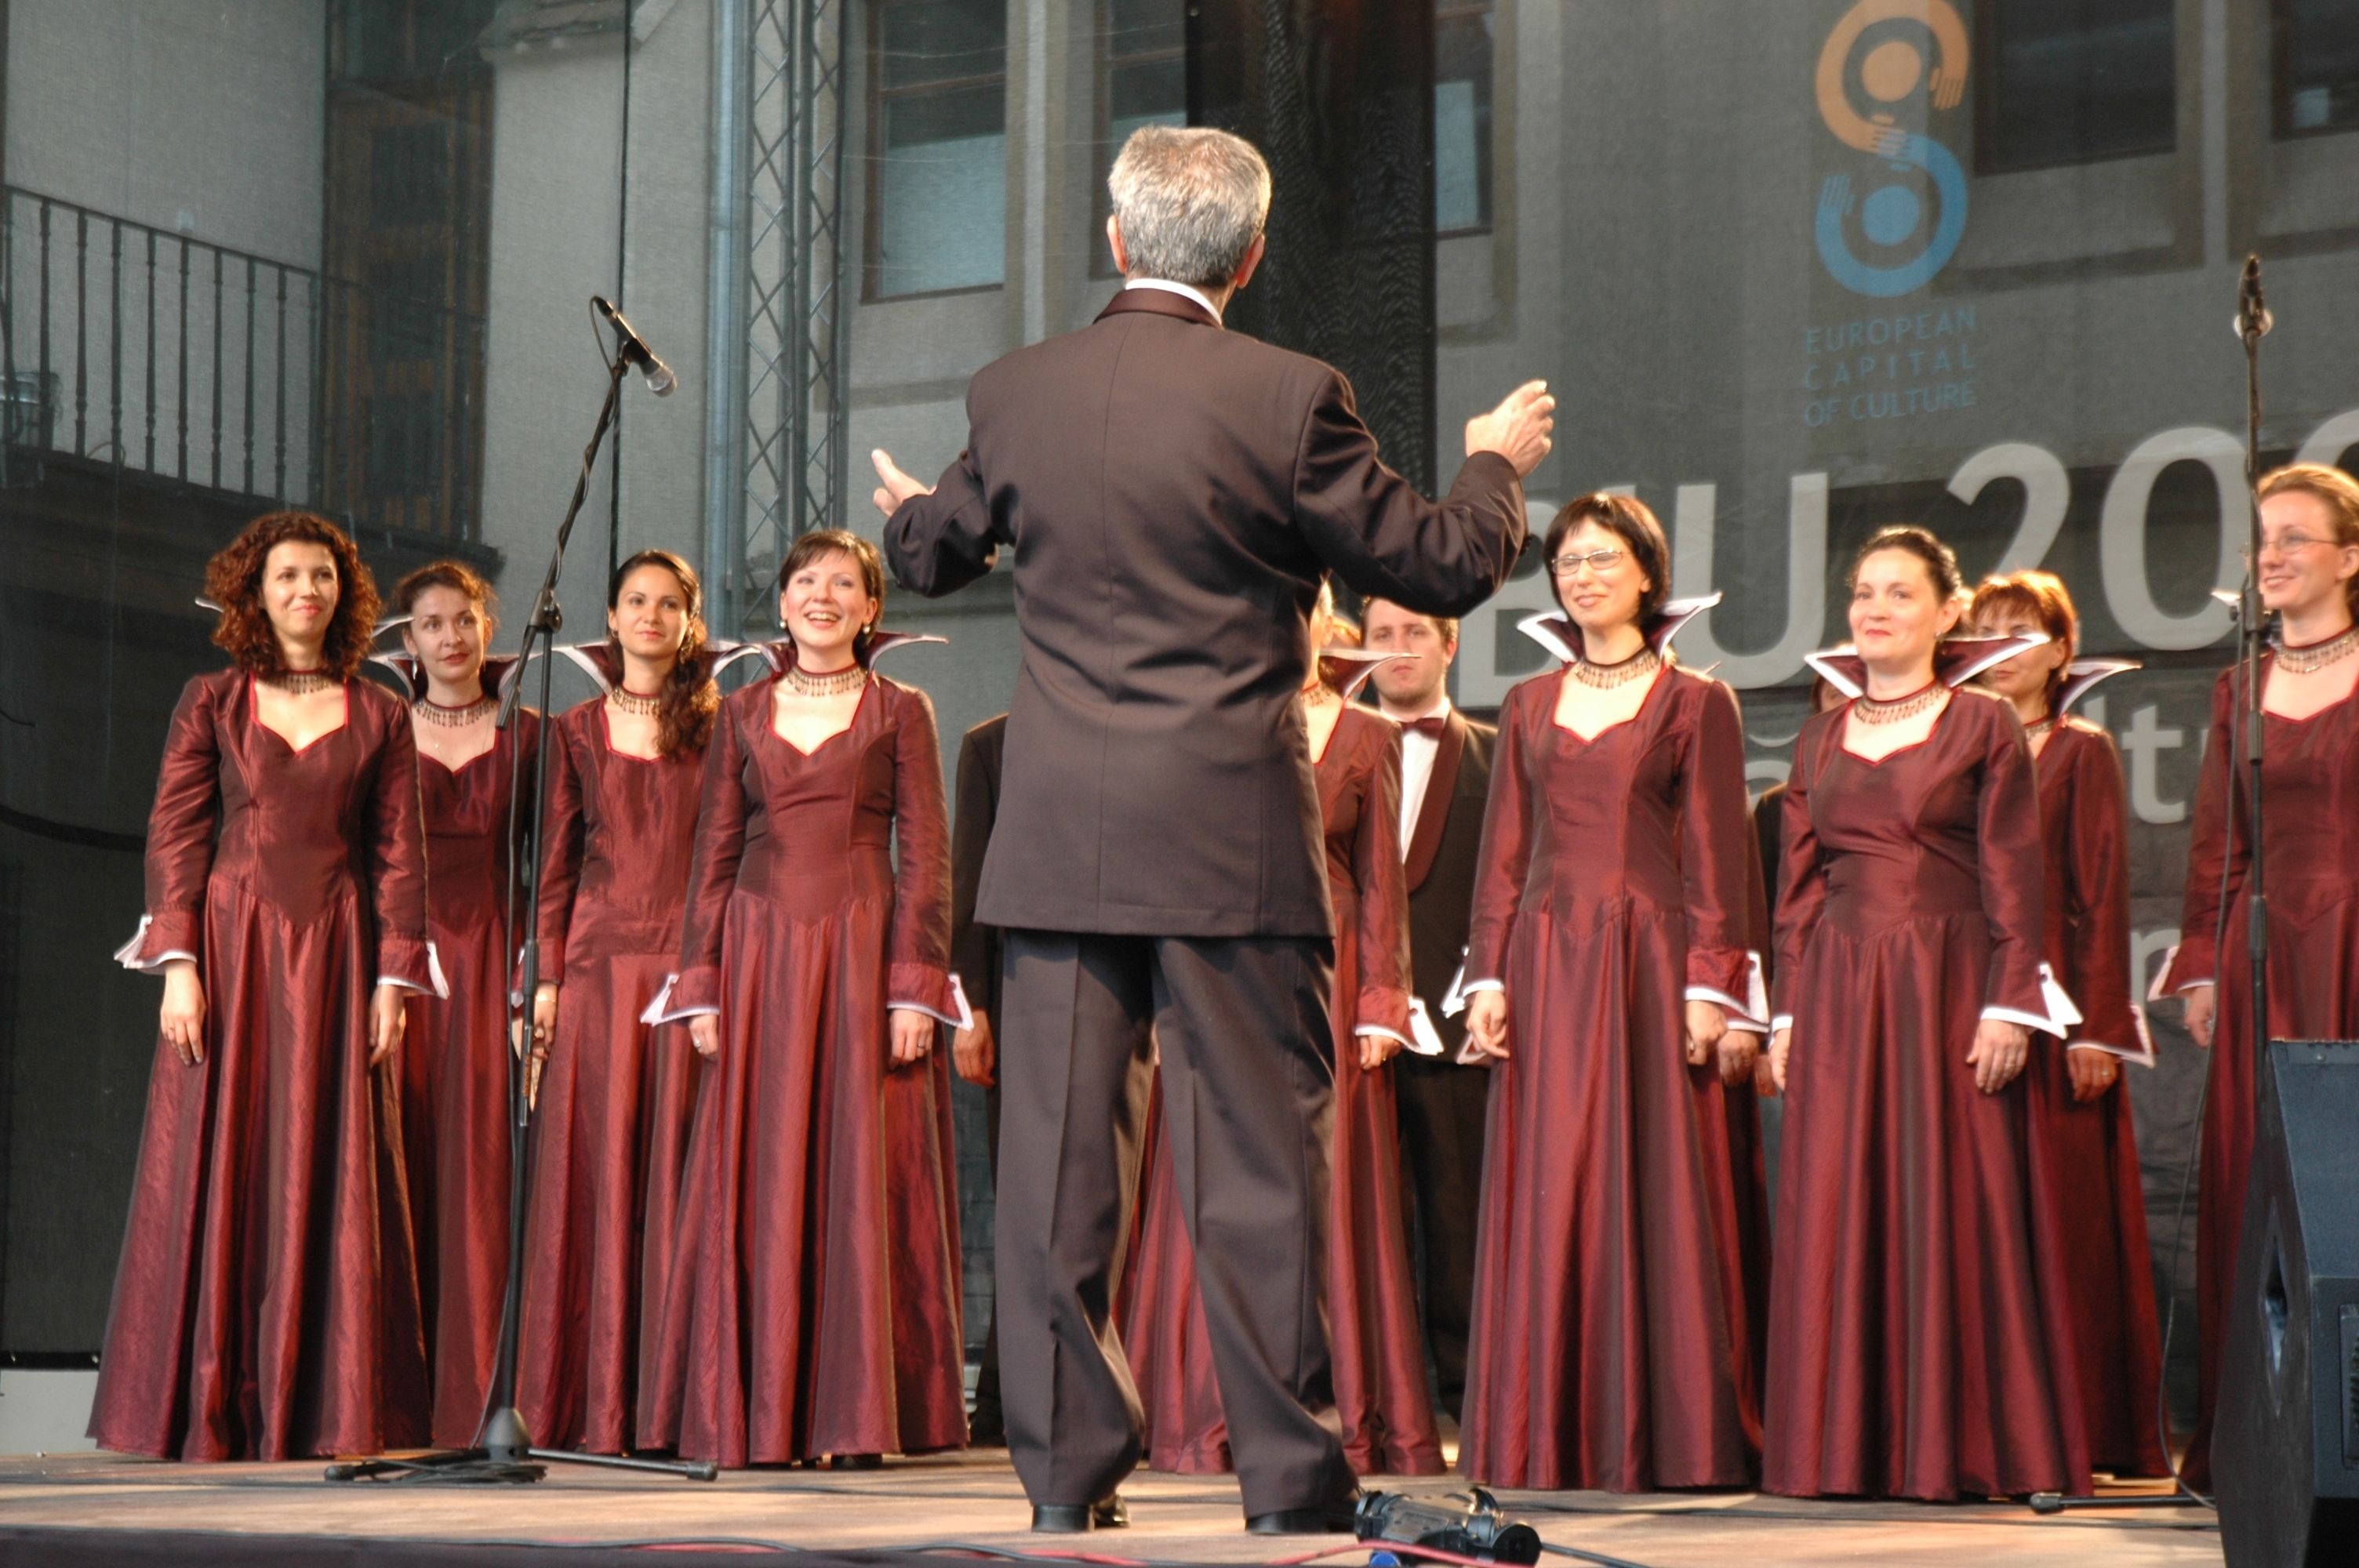
person, music, concert, singer, choir, musician, profession, girls, stage, musical, performance, chorus, conductor, gospel music, voices, musical ensemble, musical theatre